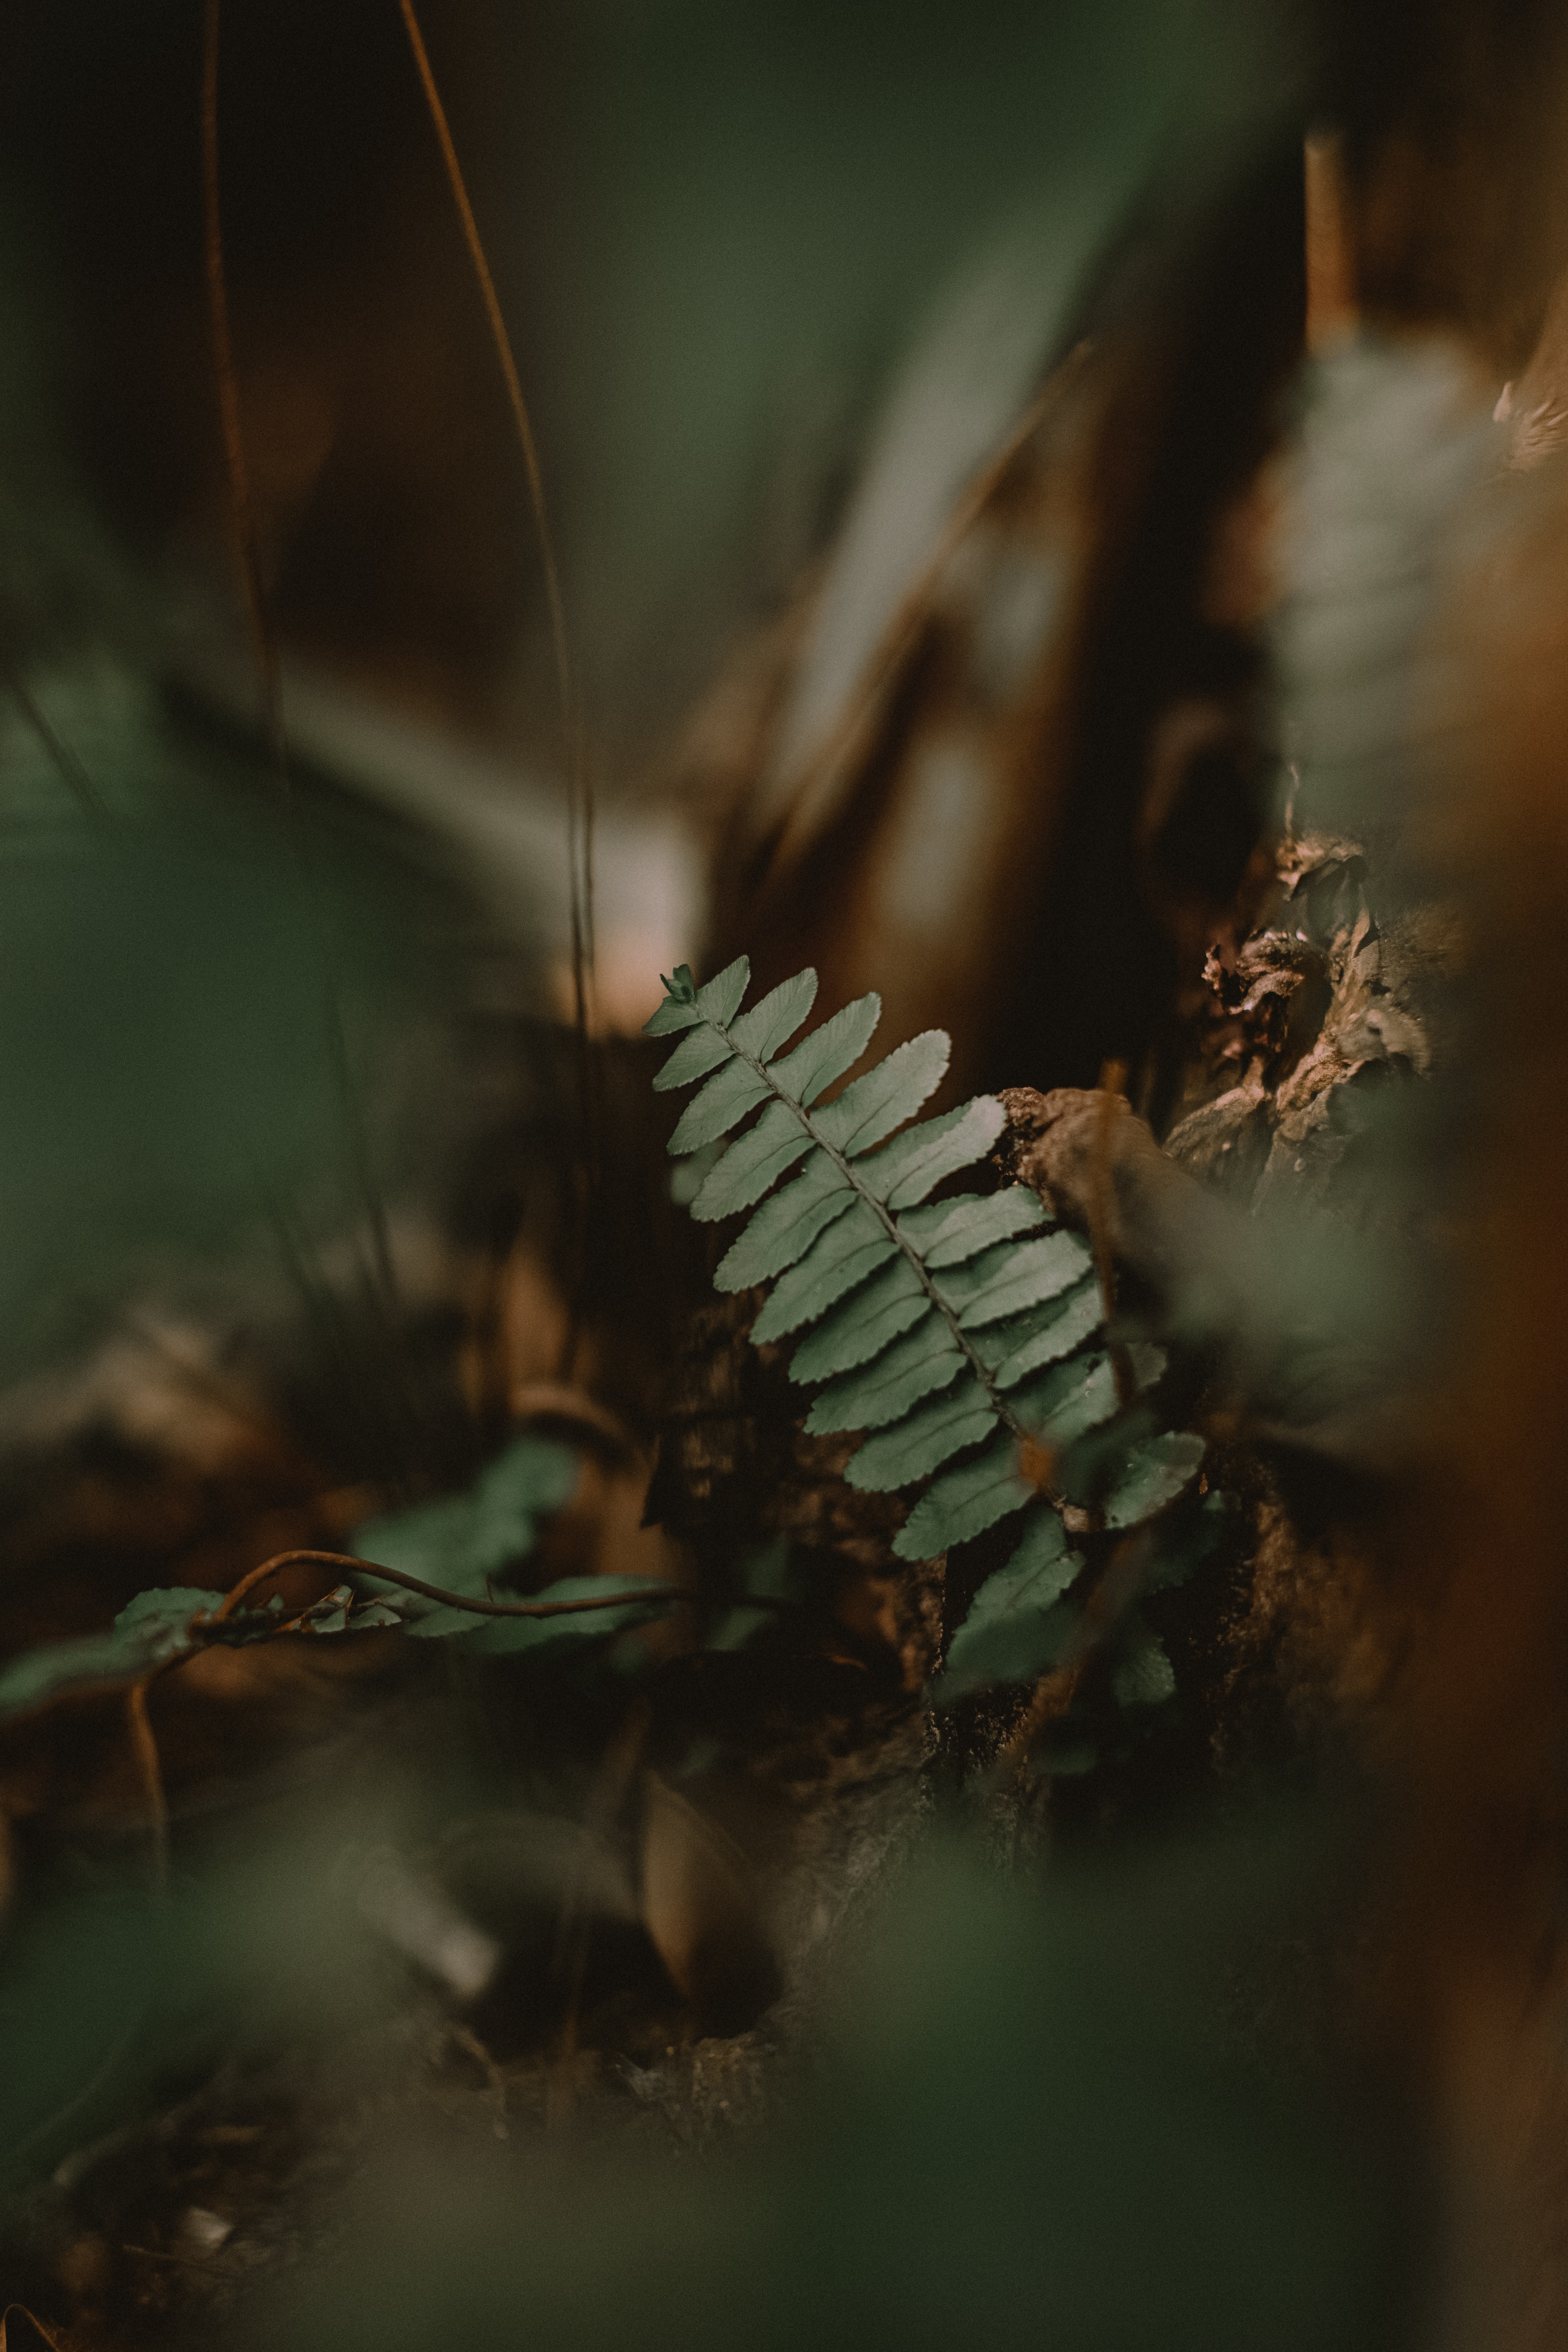
leaf, macro photography, close up, darkness, twig, branch, stock photography